The Montage Reno

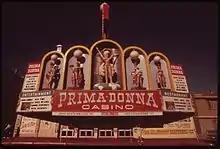
The Primadonna in May 1973

The main hotel/casino, on North Sierra Street, was originally opened in 1978 as Sahara Reno. It was owned by the Del E. Webb Corporation, which also owned the Sahara resort in Las Vegas. The Sahara Reno was designed by David Jacobson Associates and constructed by the Del E. Webb Corporation.